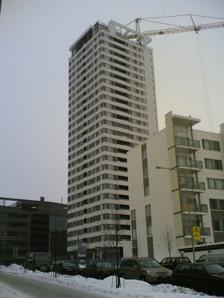
Building: Cirrus (Helsinki building)
Country: Finland
Year built: 2006
Apartment building in Helsinki, Finland The Cirrus building reached its peak height in March 2006. The high-rise is located in central Vuosaari . Cirrus is a high-rise cooperative apartment building in Helsinki , the capital of Finland . Cirrus is the fifth tallest building in Finland with a height of 86 meters (282 feet). The building, which is located in Vuosaari in East Helsinki , has 26 floors (including two underground ones) and 140 apartments . The proposal for this building originally included a public observation terrace and cafe, but they were never built. The building was designed by the Finnish architect company YIT Group and construction commenced in early 2005. The building reached its final height on 15 March 2006. The roof was part of the setting of the music video of Finnish rock band Poets of the Fall 's 2010 single Dreaming Wide Awake . References